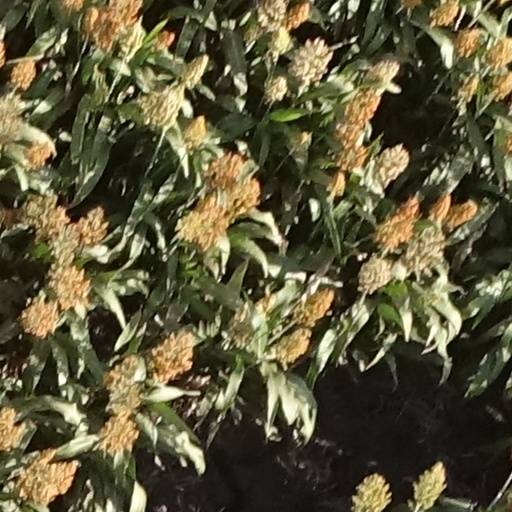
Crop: sorghum